Tom Holford

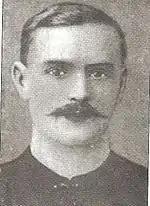
Holford in his playing days.

Holford started his career with Granville's Night School and Cobridge before he moved on to one of the two local league clubs; Stoke in 1899. He "did not put a foot wrong" in his first seasons at the club before establishing himself as the centre of Stoke's half-back line between James Bradley and George Baddeley following Alf Wood's departure in March 1901. For the next ten seasons Holford was a near ever-present in the Stoke team, racking up 105 consecutive appearances from March 1903 to March 1906. His good performances won him an England cap in 1903 and he is considered the smallest centre-back ever to play for England at just 5 ft 5. During Holford's time at the club he played the game in a fiery style, although he was never sent off. He succeeded George Baddeley as captain in 1905. Holford's manager Horace Austerberry described him as "an excellent passer of the ball and one who played every match as if it was his last". In 1908, Stoke went bust and dropped out of the English Football League and played in the Birmingham League. Holford was too good to be lost to non-League football, so he had to leave his hometown club, for which he played nearly 270 games.